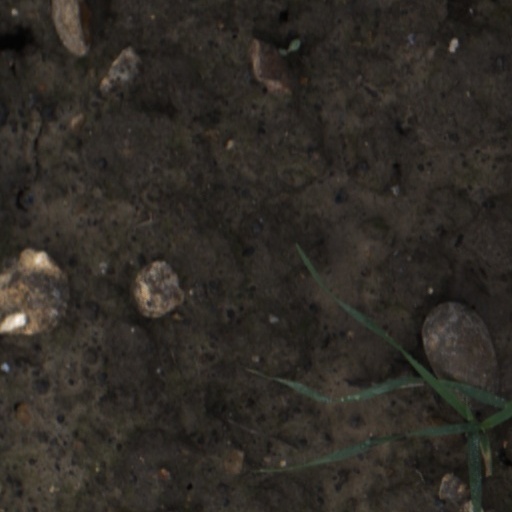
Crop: wheat